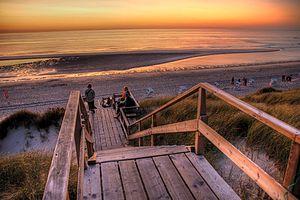
Sylt est la plus grande des îles allemandes de la mer du Nord et la plus septentrionale. Elle se trouve dans l'arrondissement de Frise-du-Nord en Schleswig-Holstein.